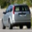
Label: automobile